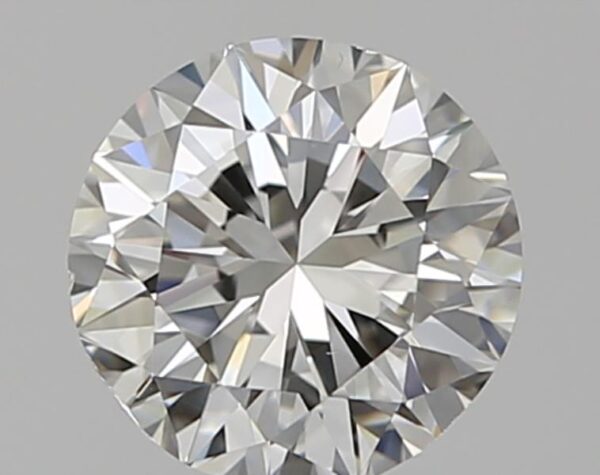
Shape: round
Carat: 0.9
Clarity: VS2
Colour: H
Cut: VG
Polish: EX
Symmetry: VG
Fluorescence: N
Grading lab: GIA
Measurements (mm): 6.07 x 6.13 x 3.9